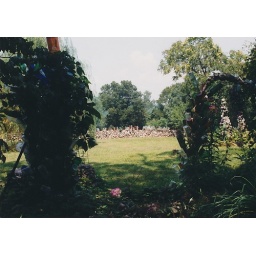
A fence made of bottles and seashells in the distance.